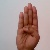
The image shows a hand gesture representing the letter 'B' in Indian Sign Language.